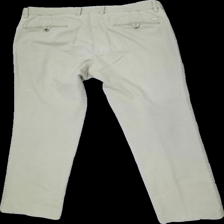
View: back
Type: Trousers
Category: Men
Brand: Not in the list
Brand text on label: Sunwill
Colors: Beige
Material: Unknown
Size: 54
Season: All
Stains: Minor
Price range: 50-100
Recommended usage: Reuse